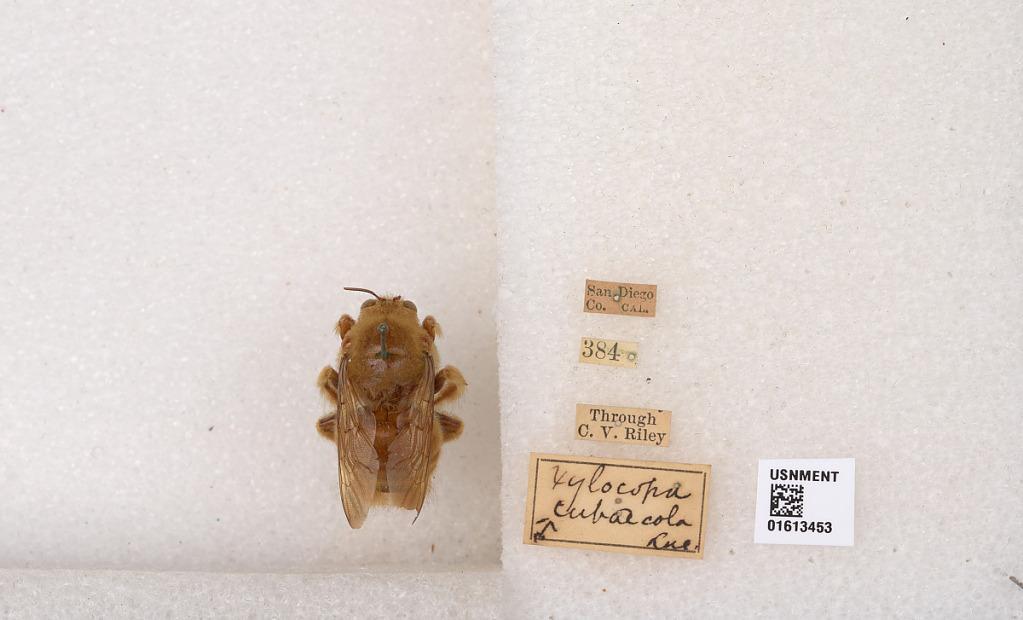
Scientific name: Xylocopa (Neoxylocopa) varipuncta Patton
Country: United States
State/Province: California
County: San Diego
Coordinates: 33.0282, -116.77